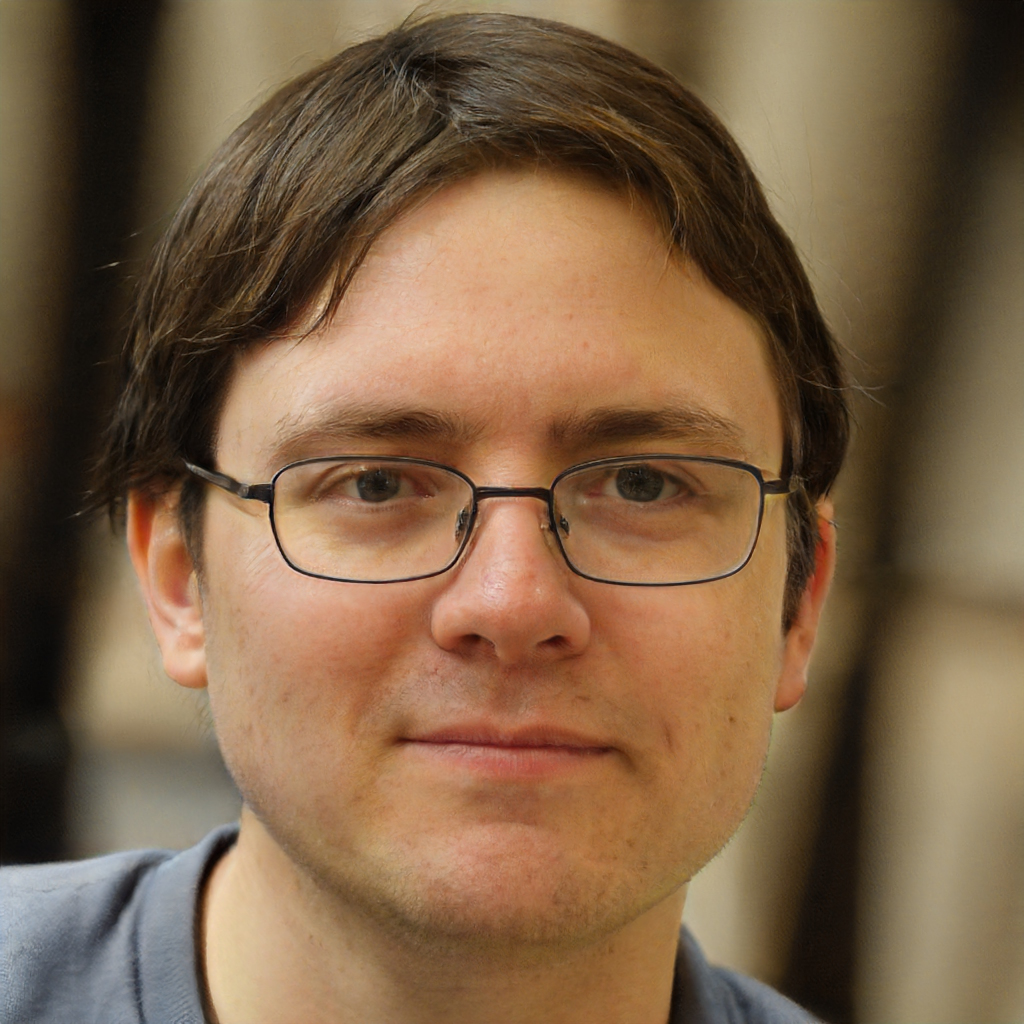
Gender: Male